Abbey Road on the River

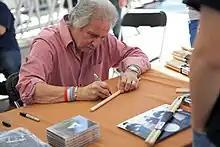
Pete Best autographs drum stick at AROTR DC

Since its beginnings as a small tribute festival, Abbey Road on the River has evolved into mixed genre and mixed media event, with some concerts targeting full albums of the Beatles and various artists such as the Who, to entire concerts devoted to the music of artists of the era, such as Bruce Springsteen. In recent years, other top bands of the era have joined Abbey Road and have performed their own music. These include Jefferson Starship, Peter Noone and Herman's Hermits, Leon Russell, the Beach Boys, Ambrosia, and the Orchestra, with Felix Cavaliere's Rascals and the Zombies joining in 2016.